Gonagolla Vihara

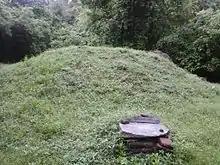
The ruined Stupa

There is clear evidence that the rock caves of the temple were occupied by ancient Vedda people as their paintings can be found nearby in the rock caves. Two more caves in the Vihara premises contains Brahmi rock inscriptions dating back to 3-5th centuries.